Central nervous system prophylaxis

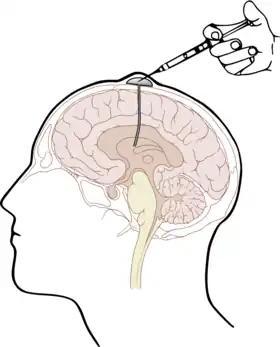
Illustration of an Ommaya reservoir

Hypotheses on CNS dissemination include, in order of most to least confirmatory evidence, haematogenous spread, direct extension from adjacent bone marrow infiltration, centripetal growth along neurovascular bundles, or via intervertebral venous plexus. Haematogenous spread entails the migration of lymphoma via blood circulation, and given its abundant blood supply, arrives and penetrates into the CNS, usually involving the cerebrospinal fluid and meninges. Solid parenchymal brain metastasis is more likely to occur in extranodal-originating lymphomas such as the testis.